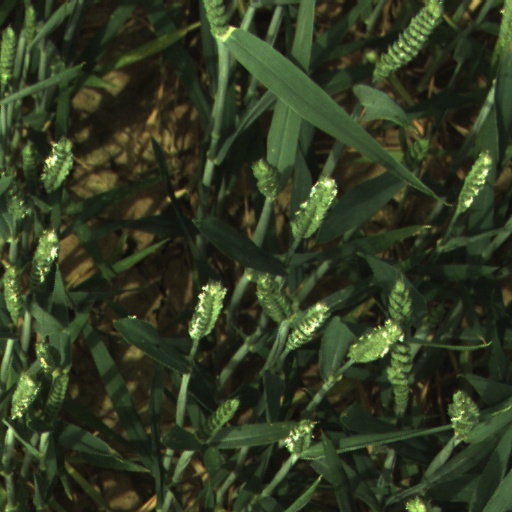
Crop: wheat